WLVW

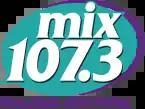
Last Mix 107.3 logo, 2015-2019

On November 11, 2015, Cumulus announced that WRQX would revert to its "Mix 107.3" branding on November 13. In addition, the station began playing Christmas music beginning at 3 pm on November 13. Cumulus initially said the Christmas format would be heard through the holiday season; however, it turned out to be a stunt, only lasting for that weekend. At 6 am on November 16, the station officially relaunched as "Mix" with the return of morning host Jack Diamond. The move proved popular and WRQX's ratings began to improve.